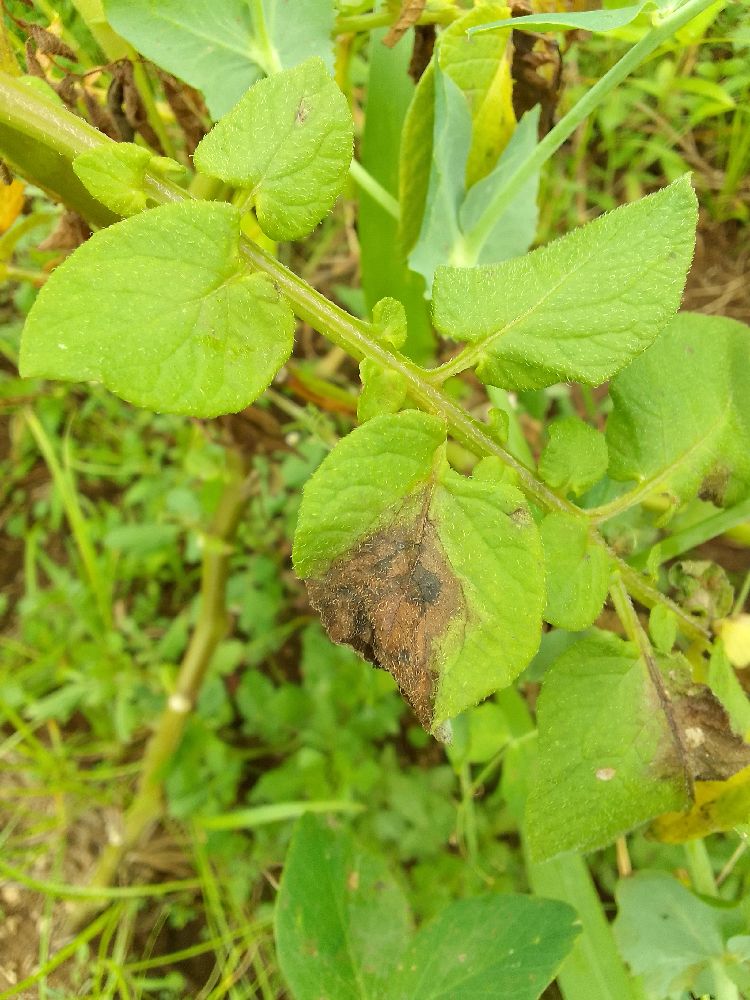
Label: Late blight